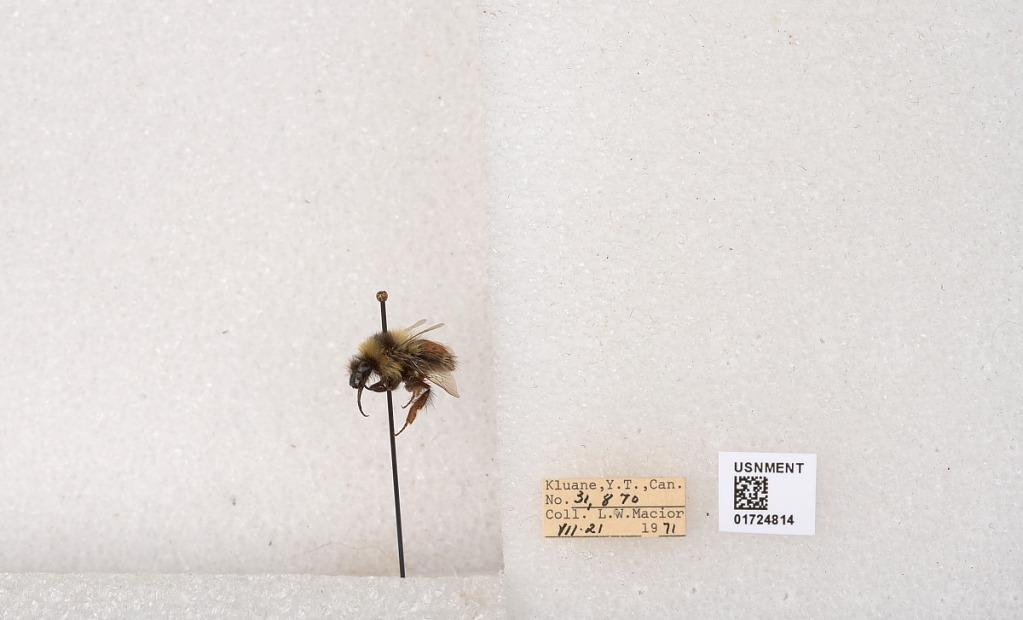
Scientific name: Bombus (Pyrobombus) sylvicola Kirby
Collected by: L. Macior
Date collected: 1971-7-21
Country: Canada
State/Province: Yukon Territory
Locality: Kluane National Park and Reserve
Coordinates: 60.7493, -139.504